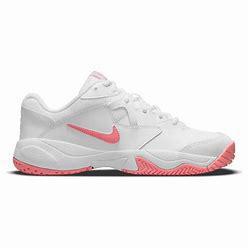
Brand: Nike
Model: Court Lite 2